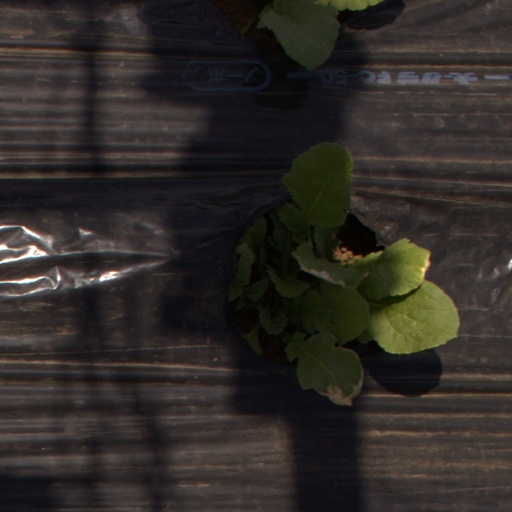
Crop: Jerusalem artichoke